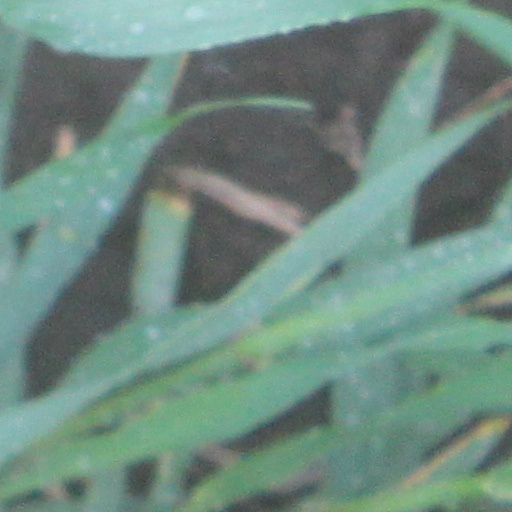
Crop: wheat